Haleakala Trail

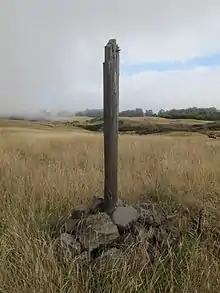
Guidepost erected in 1905

In 1828, the missionaries Lorrin Andrews, William Richards, and Jonathan Green, describe ascending Haleakala from the coast at Hamakuapoko (near modern day Paia), ascending a trail that was described by their Hawaiian guides as long but of easy descent.